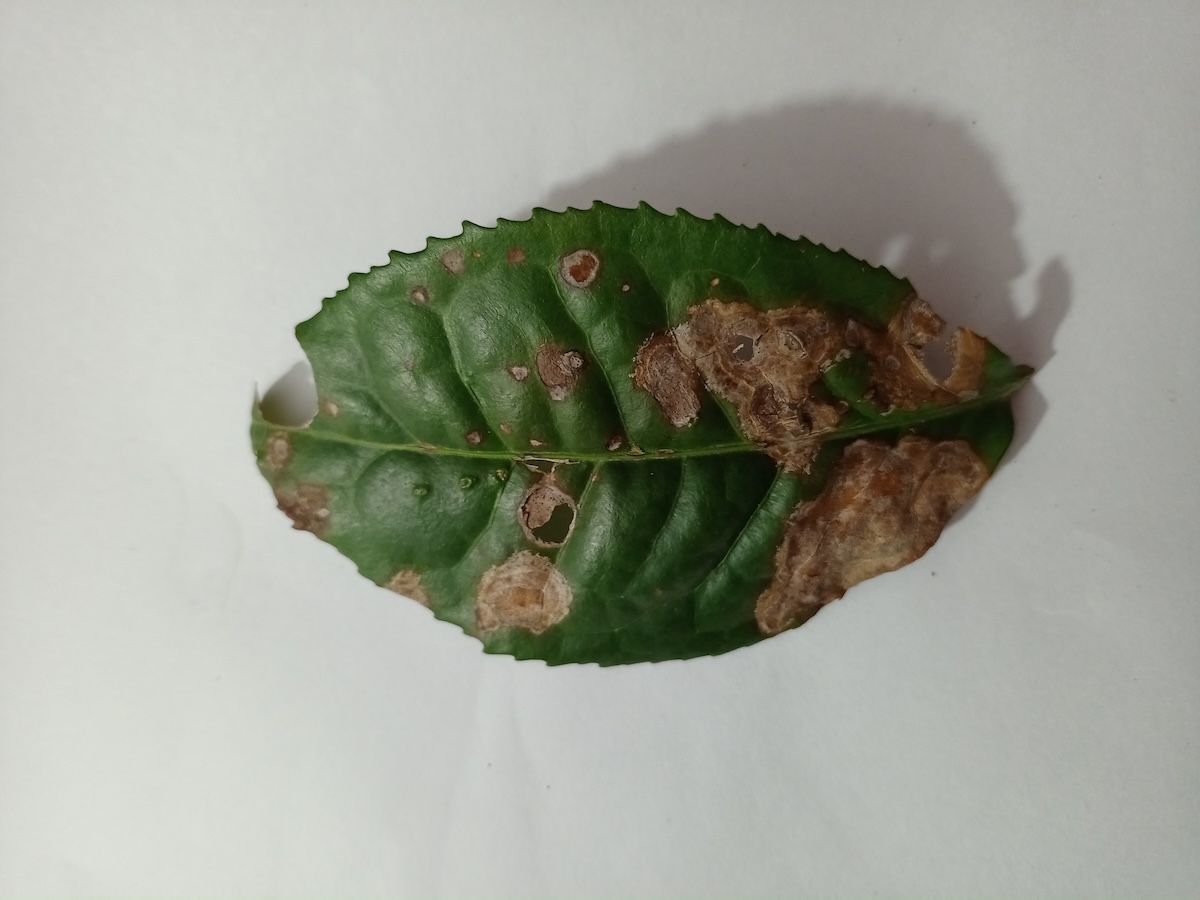
Label: Brown Blight